Three Romances for Oboe and Piano (Schumann)

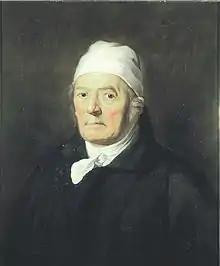
Nikolaus Simrock, who initially published the piece.

On November 2, 1850, the pieces were first performed privately as a piano and violin piece with Clara Schumann on piano and François Schubert on violin. The works were first performed several years after Schumann's death, in 1863; the performances took place on January 24 and February 14 in the Gewandhaus, featuring Emilius Lund on oboe and Carl Reinecke on piano.